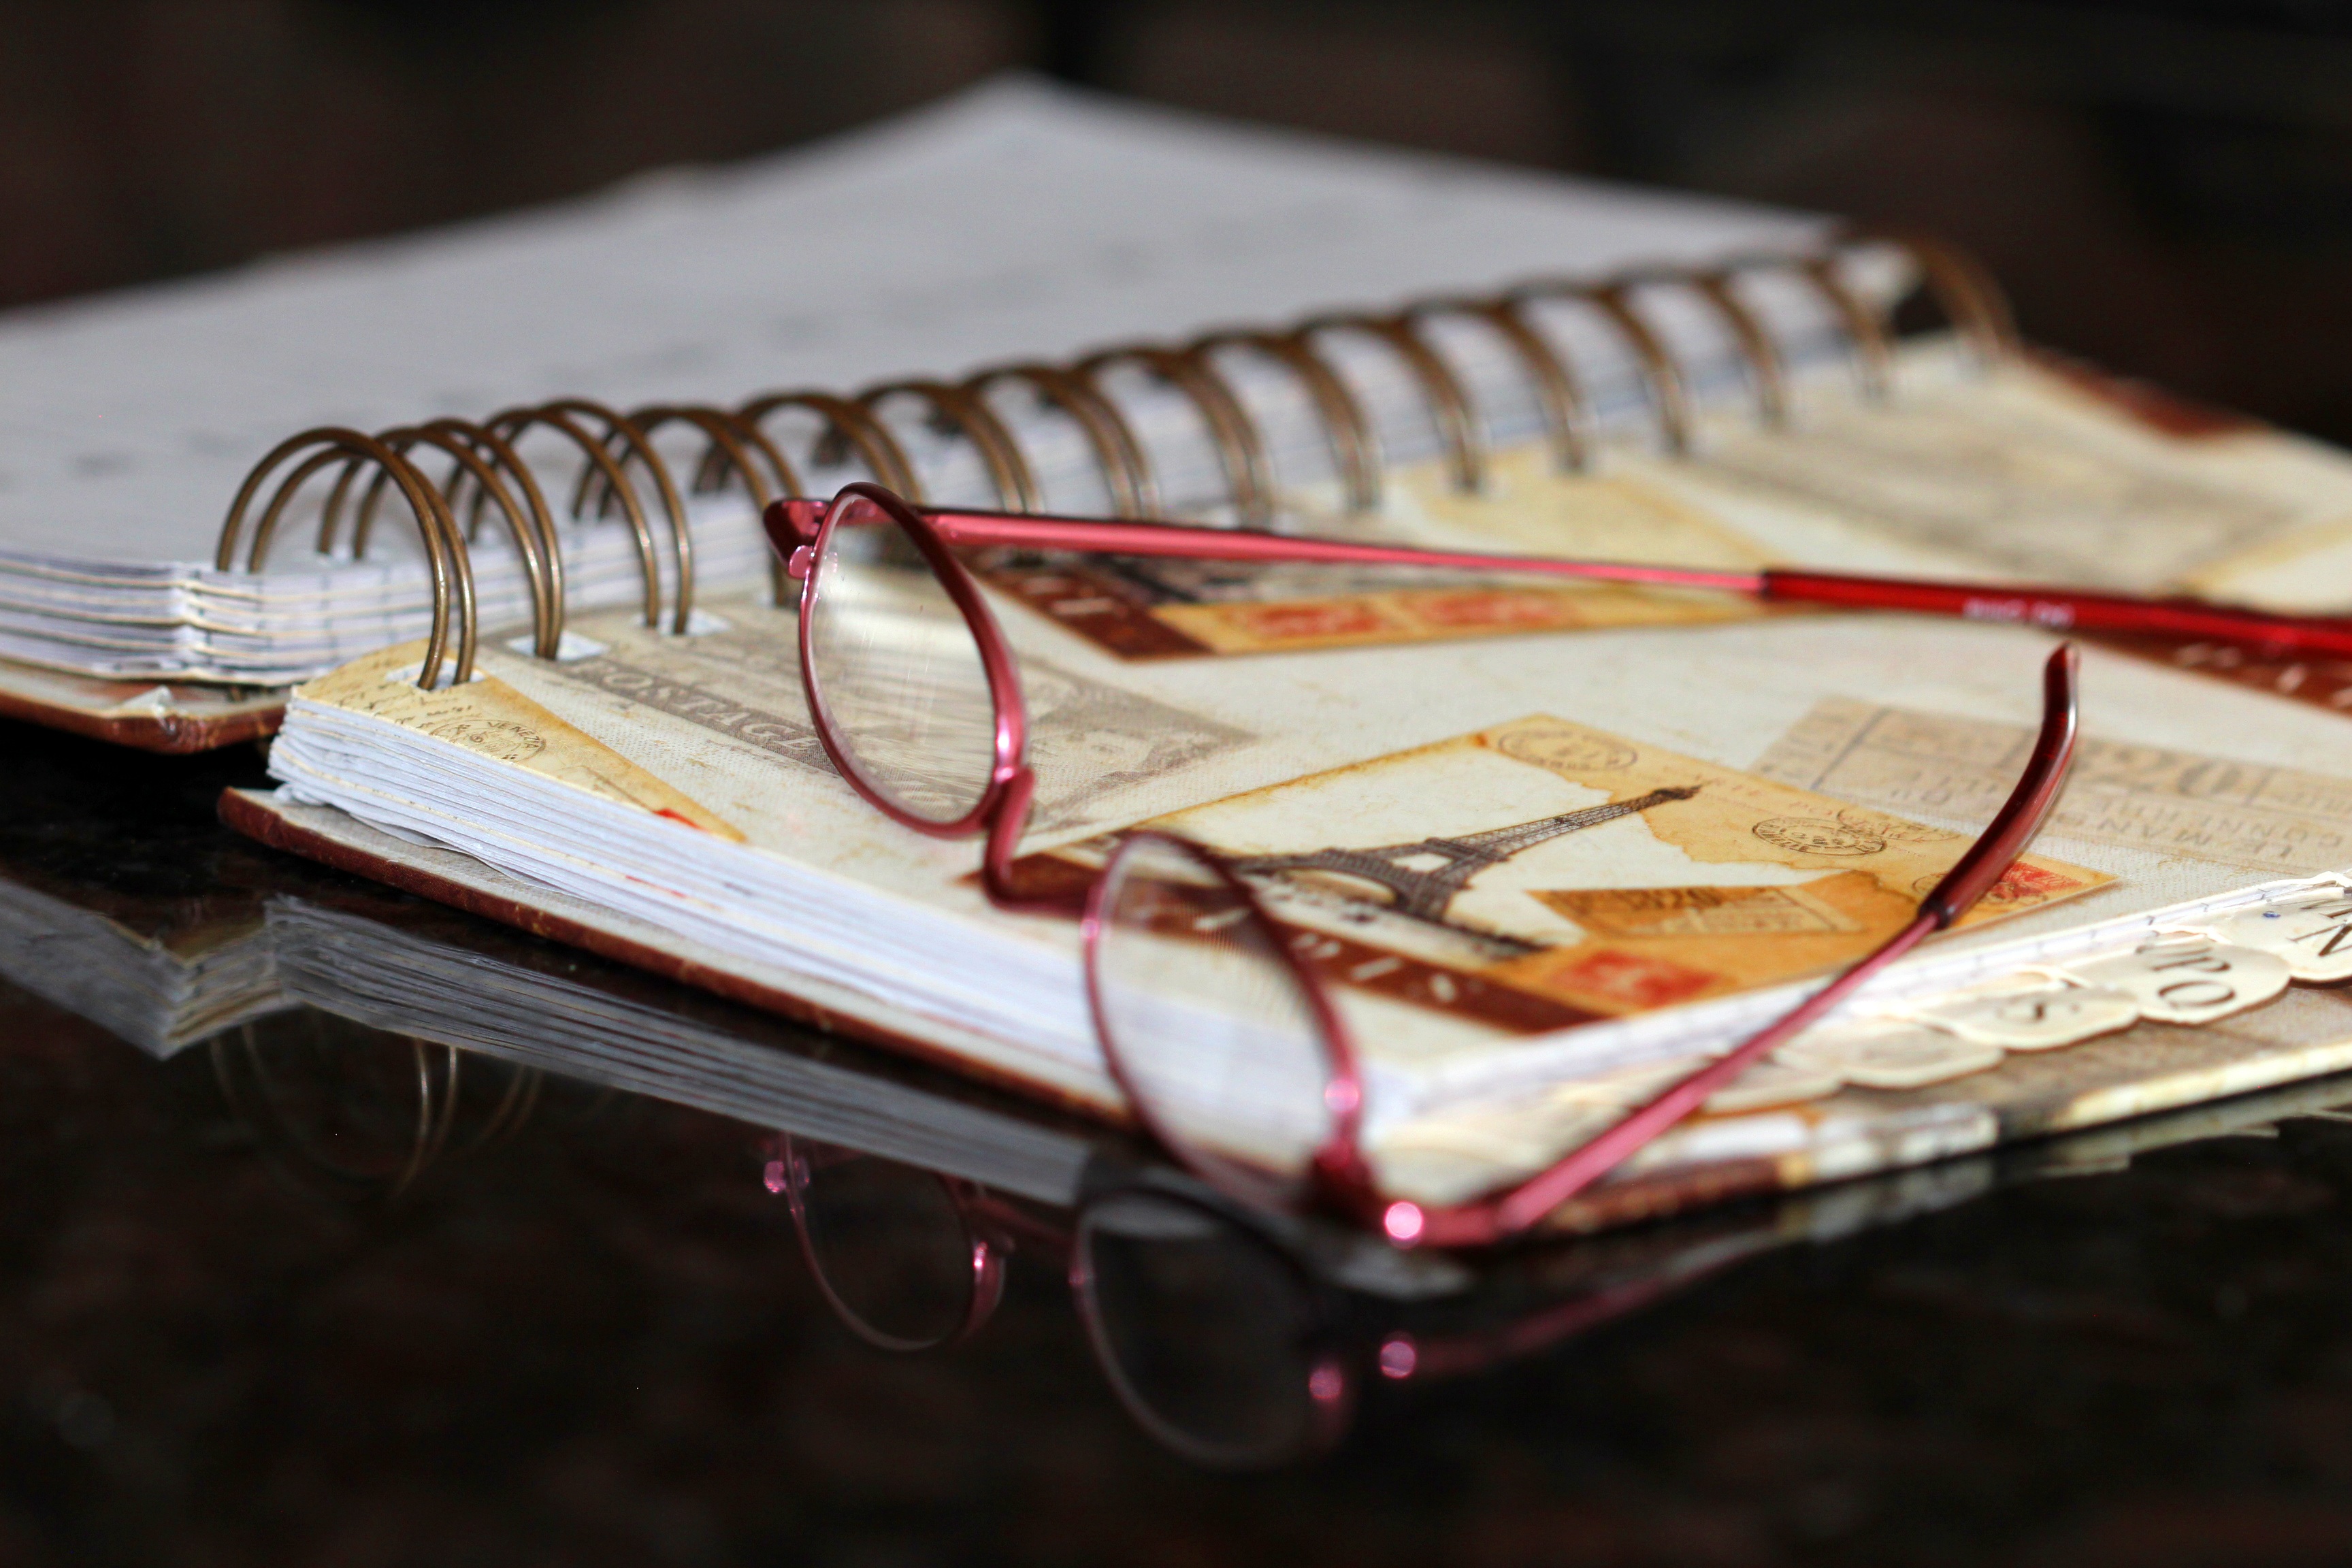
writing, book, read, reading, food, red, spectacles, textbook, art, glasses, eyeglasses, information, reading book, vision care